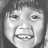
Emotion: happy